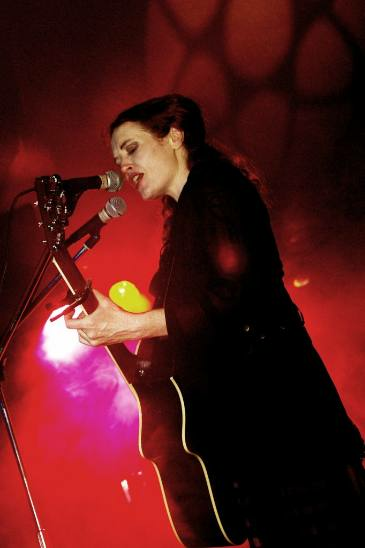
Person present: Yes